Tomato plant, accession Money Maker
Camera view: tilt-top (135 deg); turntable rotation: 120 degrees
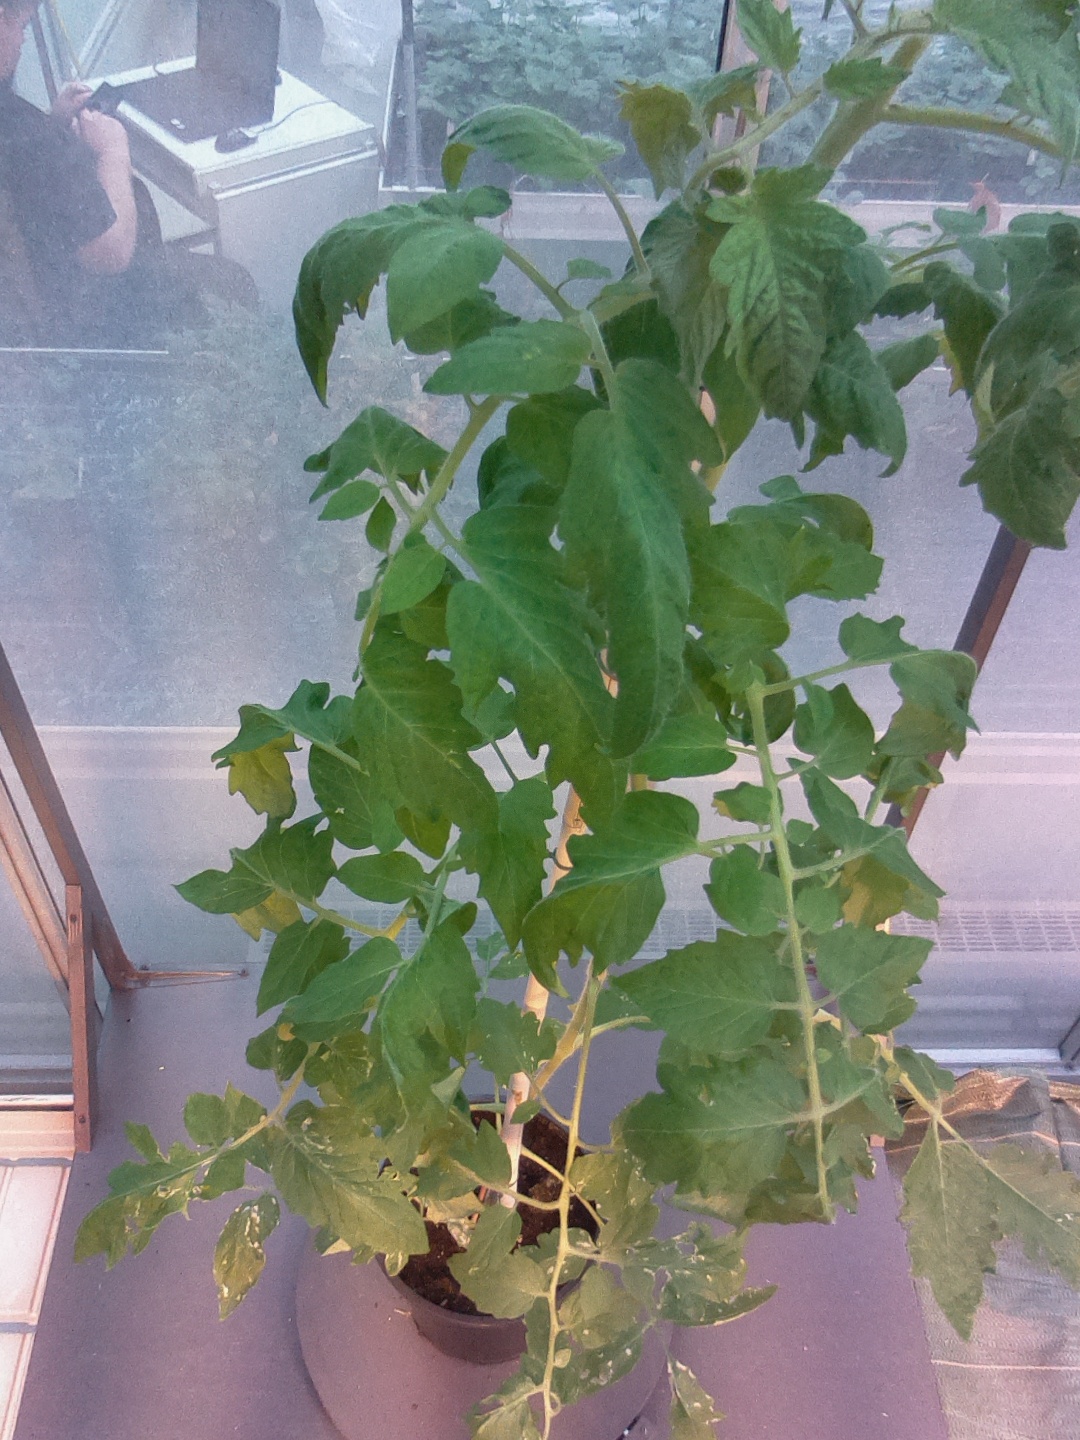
BBCH growth stage 62: 20%-30% of flowers open